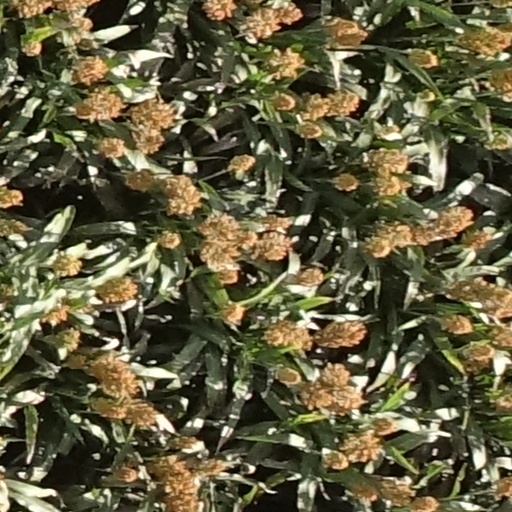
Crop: sorghum